Luca (2021 film)

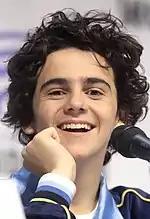
Jack Dylan Grazer voices Alberto Scorfano.

To create the setting of the movie, Portorosso, the studio sent several of the film's artists to the Italian Riviera for a research trip, including on the "Cinque Terre", during which they took photos of the area's landscape and peoples. During the research trip, Deanna Marsigliese, the film's art director, noted that they were watched by curious onlookers and chose to incorporate that into the character designs. Isola del mare is inspired by the Italian island Tino.